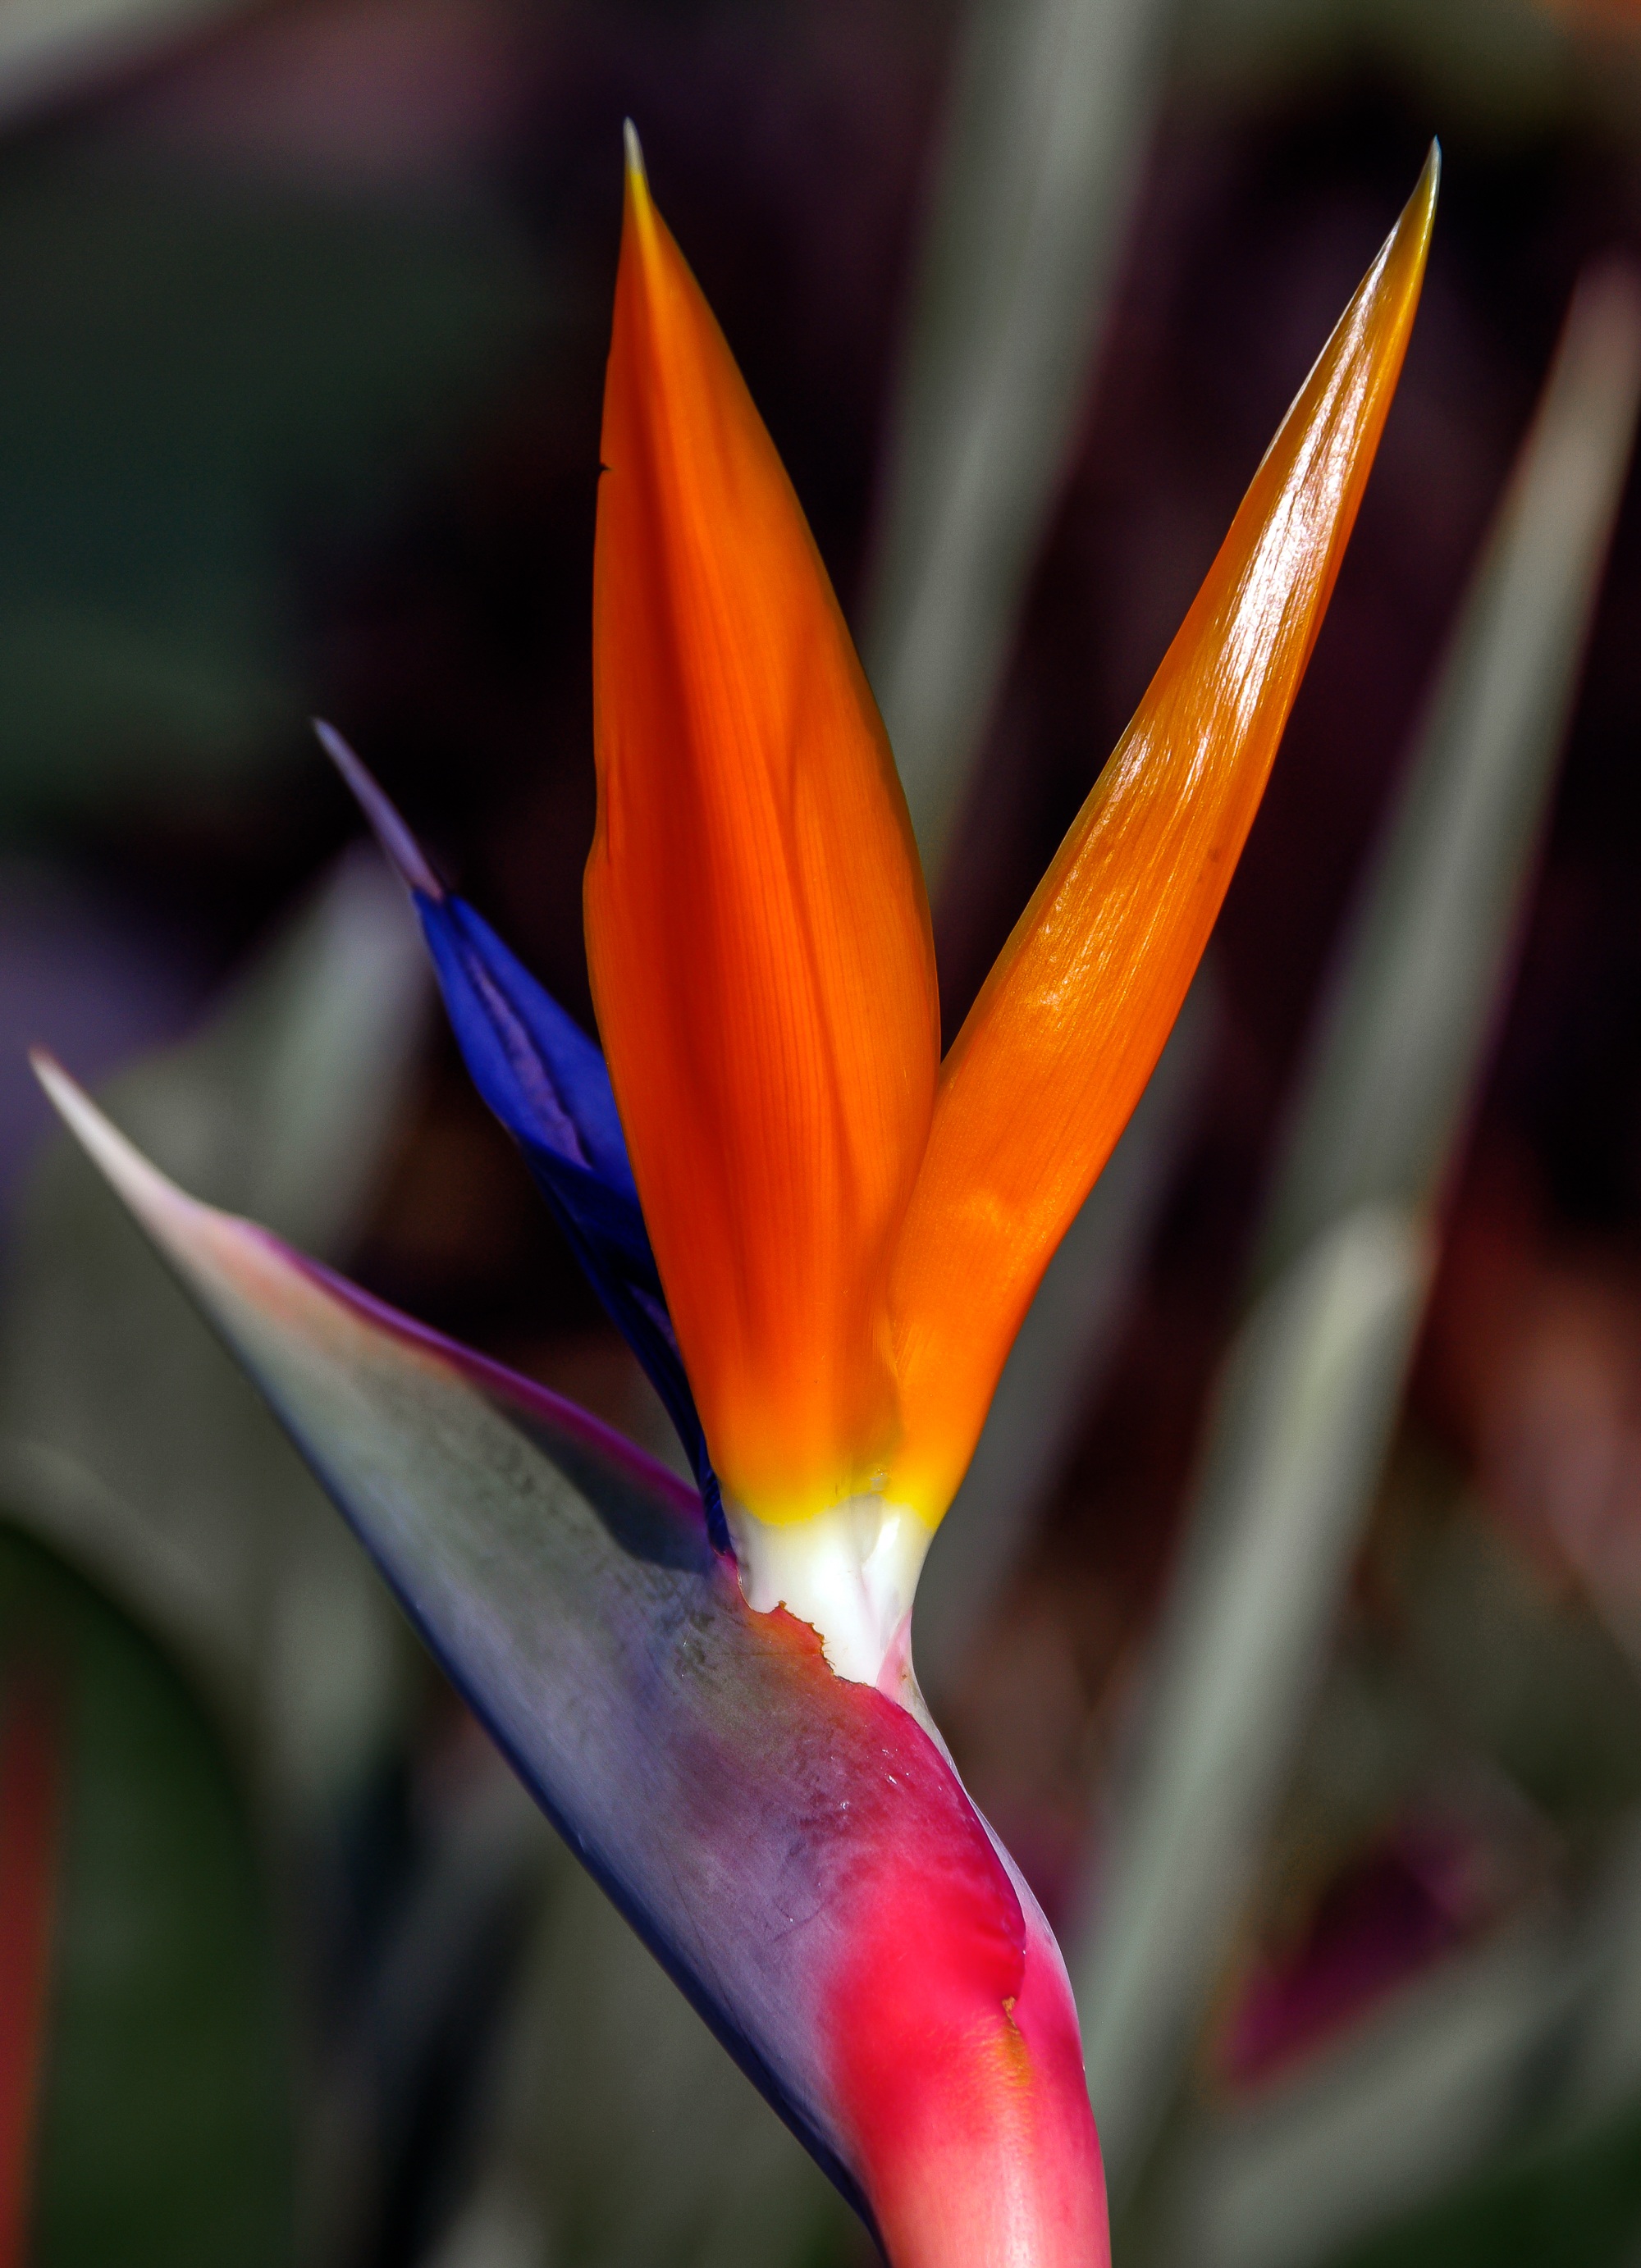
nature, blossom, plant, photography, leaf, flower, petal, orange, red, botany, yellow, garden, flora, wildflower, close up, petals, bright, exotic, bud, macro photography, strelitzia, bird of paradise flower, flowering plant, sun lit, plant stem, land plant